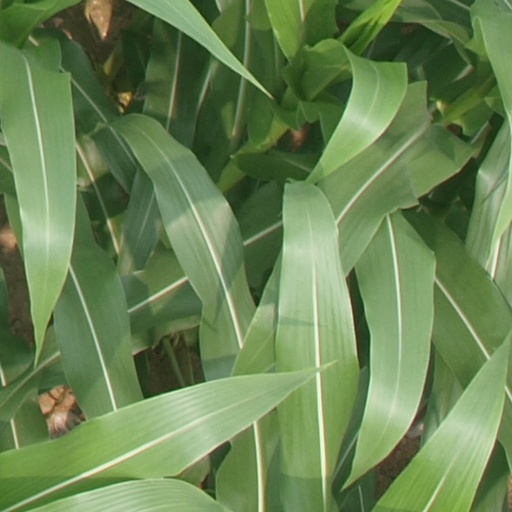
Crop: maize; corn